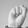
ASL letter: S